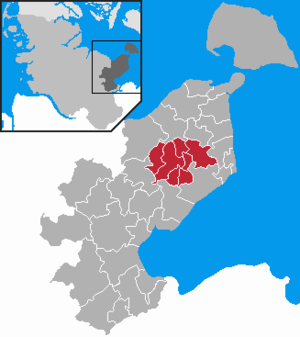
Amt Lensahn
Kort
Amt Lensahn er et amt i det nordlige Tyskland, beliggende i den østlige/centrale del af Kreis Østholsten. Kreis Østholsten ligger i den østlige del af delstaten Slesvig-Holsten. Administrationen i amtet er beliggende i byen Lensahn. Det grænser mod nord til Oldenburg in Holstein og Amt Oldenburg-Land, mod vest og syd til Amt Ostholstein-Mitte, mod syd til kommunen Grömitz og mod øst til kommunen Grube.